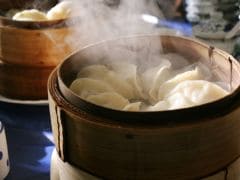
Dish: momos